Albert Mackey

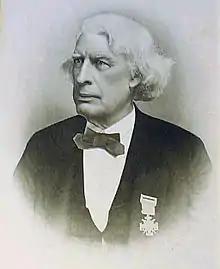
Albert Mackey about 1870

Albert Gallatin Mackey (March 12, 1807 – June 20, 1881) was an American medical doctor and author. He is best known for his books and articles about freemasonry, particularly the Masonic Landmarks. A unionist, he was a delegate to South Carolina's post-civil war constitutional convention, serving as the body's president, and held federal office.